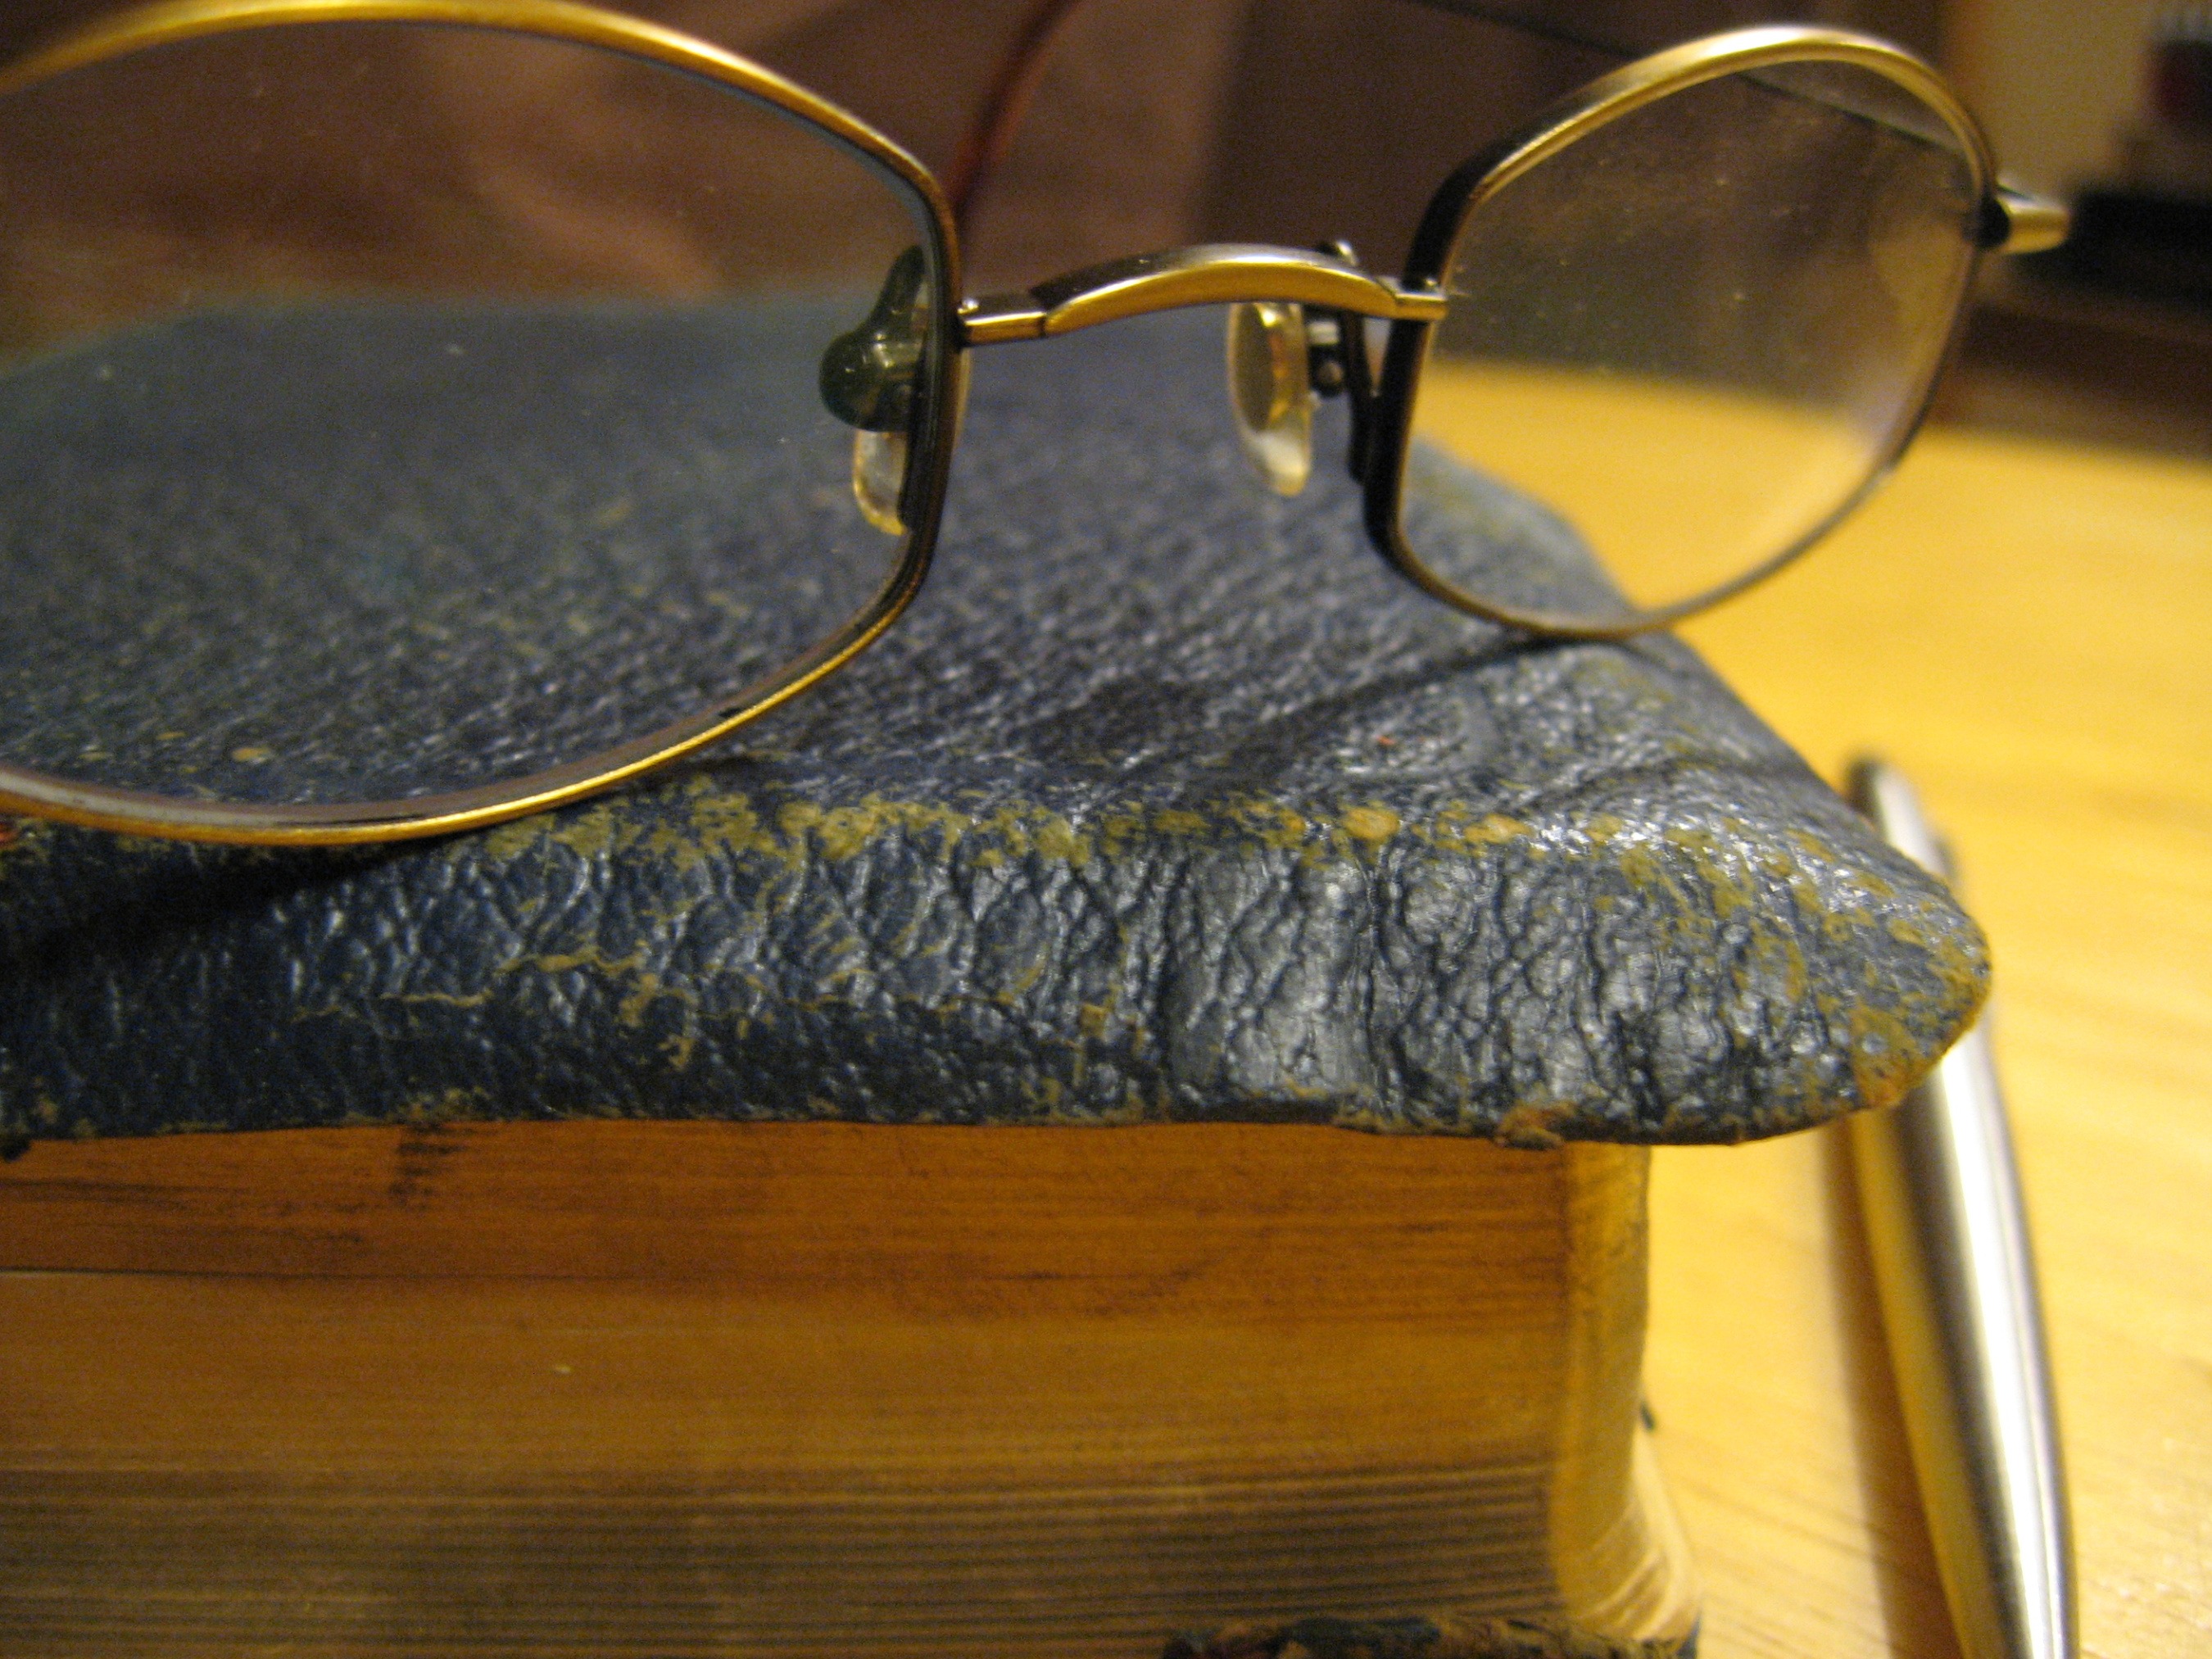
book, vintage, retro, old, spectacles, art, sunglasses, glasses, eyewear, reading aid, vision care